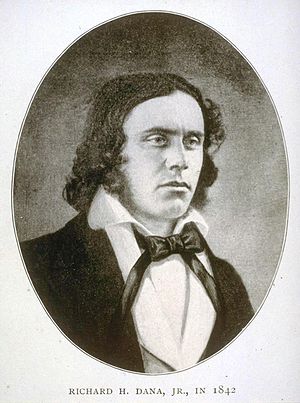
Richard Henry Dana den yngre
Richard Henry Dana den yngre.
Richard Henry Dana var en amerikansk politiker og forfatter, søn af Richard Henry Dana den ældre.